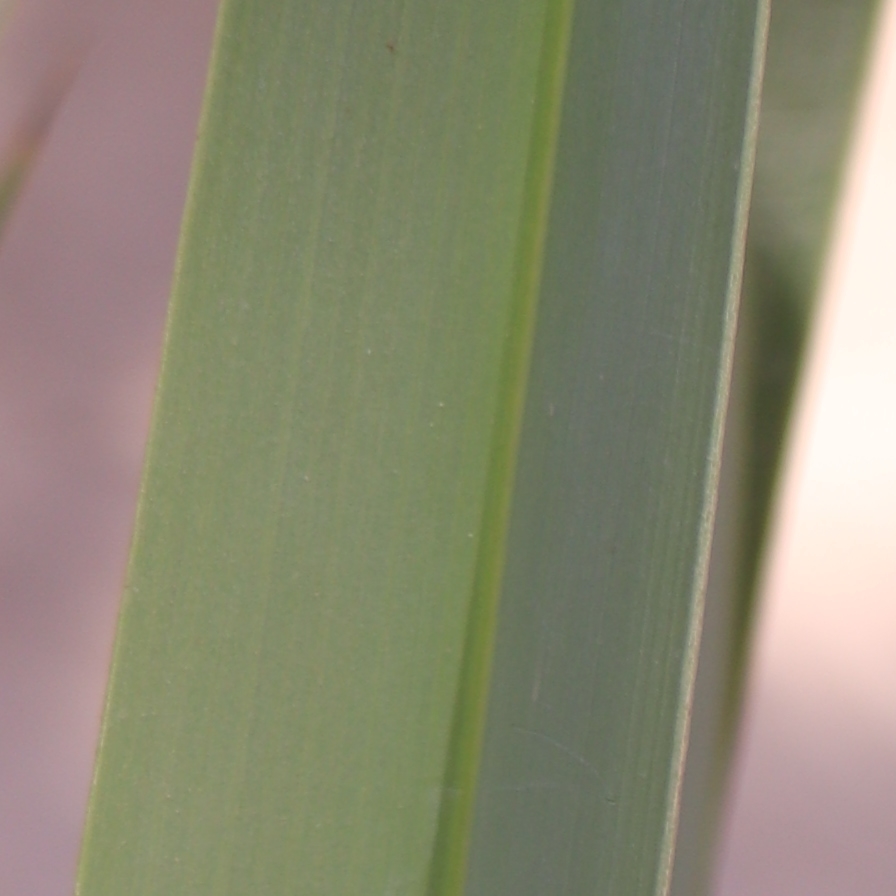
Label: Healthy